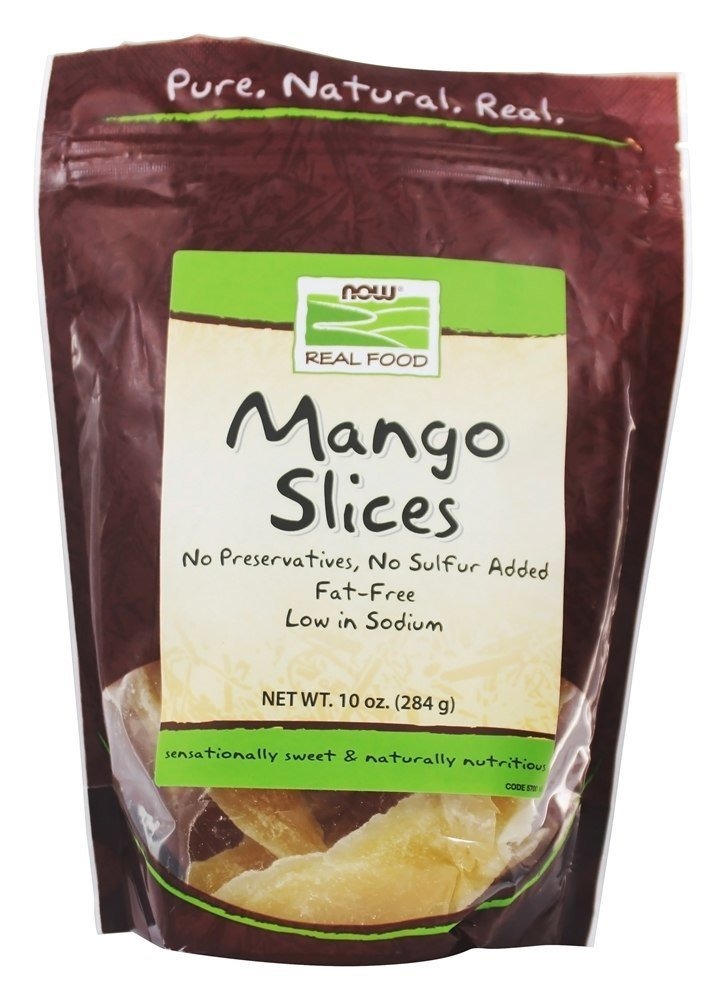
Item Name: Mango Slices Low Sugar, 10 oz by Now Foods (Pack of 3)
Value: 30.0
Unit: Ounce

Price: 13.455